X Marks the Spot (1931 film)

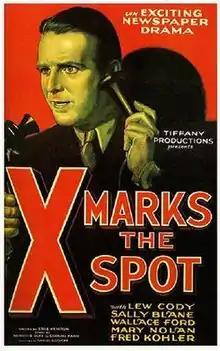

X Marks the Spot is a 1931 American pre-Code crime drama film directed by Erle C. Kenton and released by Tiffany Pictures, which operated from 1921 to 1932.